Government of New York City

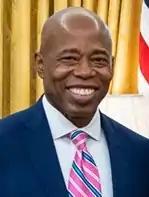
Mayor Eric Adams

The Mayor is the chief executive officer of the city and a magistrate, appoints and removes all unelected officers and exercises all the powers vested in the city except otherwise provided by law, and is responsible for the effectiveness and integrity of city government operations. The mayor is directly elected by popular vote for a four-year term. The mayor is also responsible for creating the city's budget through the New York City Mayor's Office of Management and Budget, submitted for approval, not drafting, to the Council.